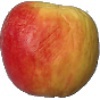
Label: Apple Red Yellow 1